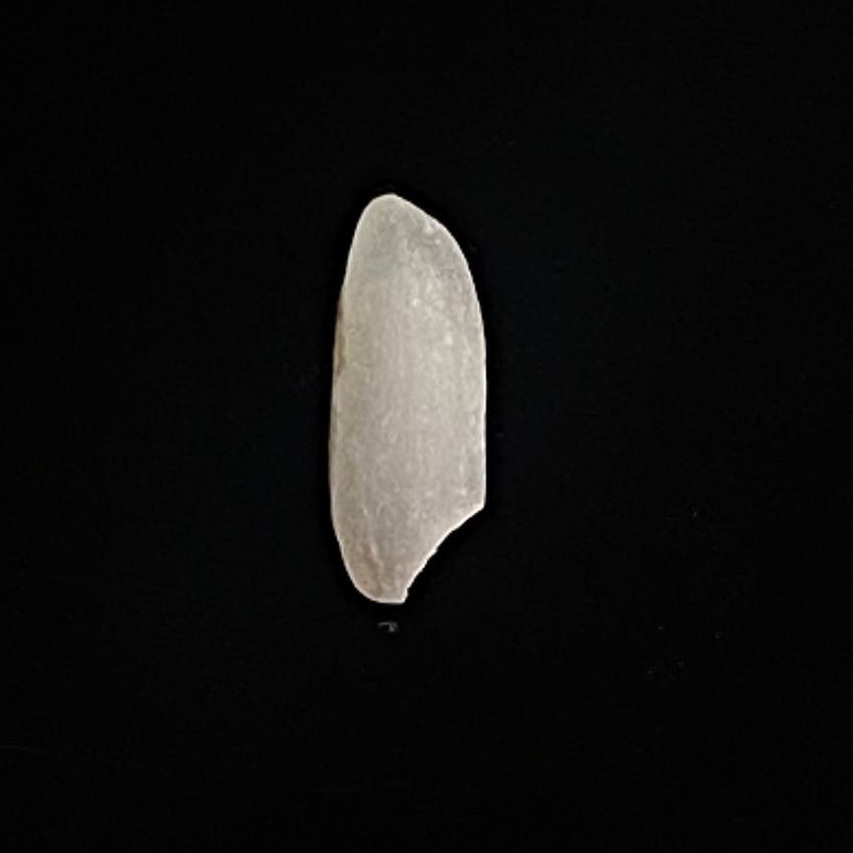
Rice variety: Katari_Polao